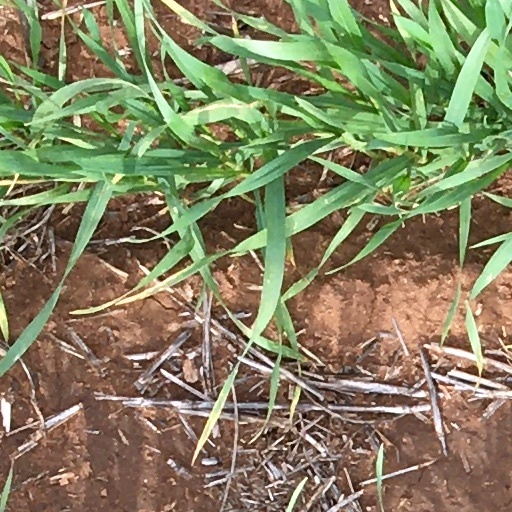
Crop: wheat